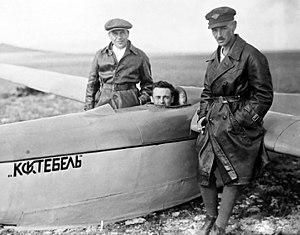
Sergueï Pavlovitch Korolev, né le 30 décembre 1906 à Jytomyr et mort le 14 janvier 1966 à Moscou, est un ingénieur, fondateur du programme spatial soviétique. Grâce à son génie visionnaire, sa force de caractère, ses capacités de travail et ses talents d'organisateur, l'Union soviétique acquiert une position dominante dans le domaine spatial à la fin des années 1950 et au début des années 1960.